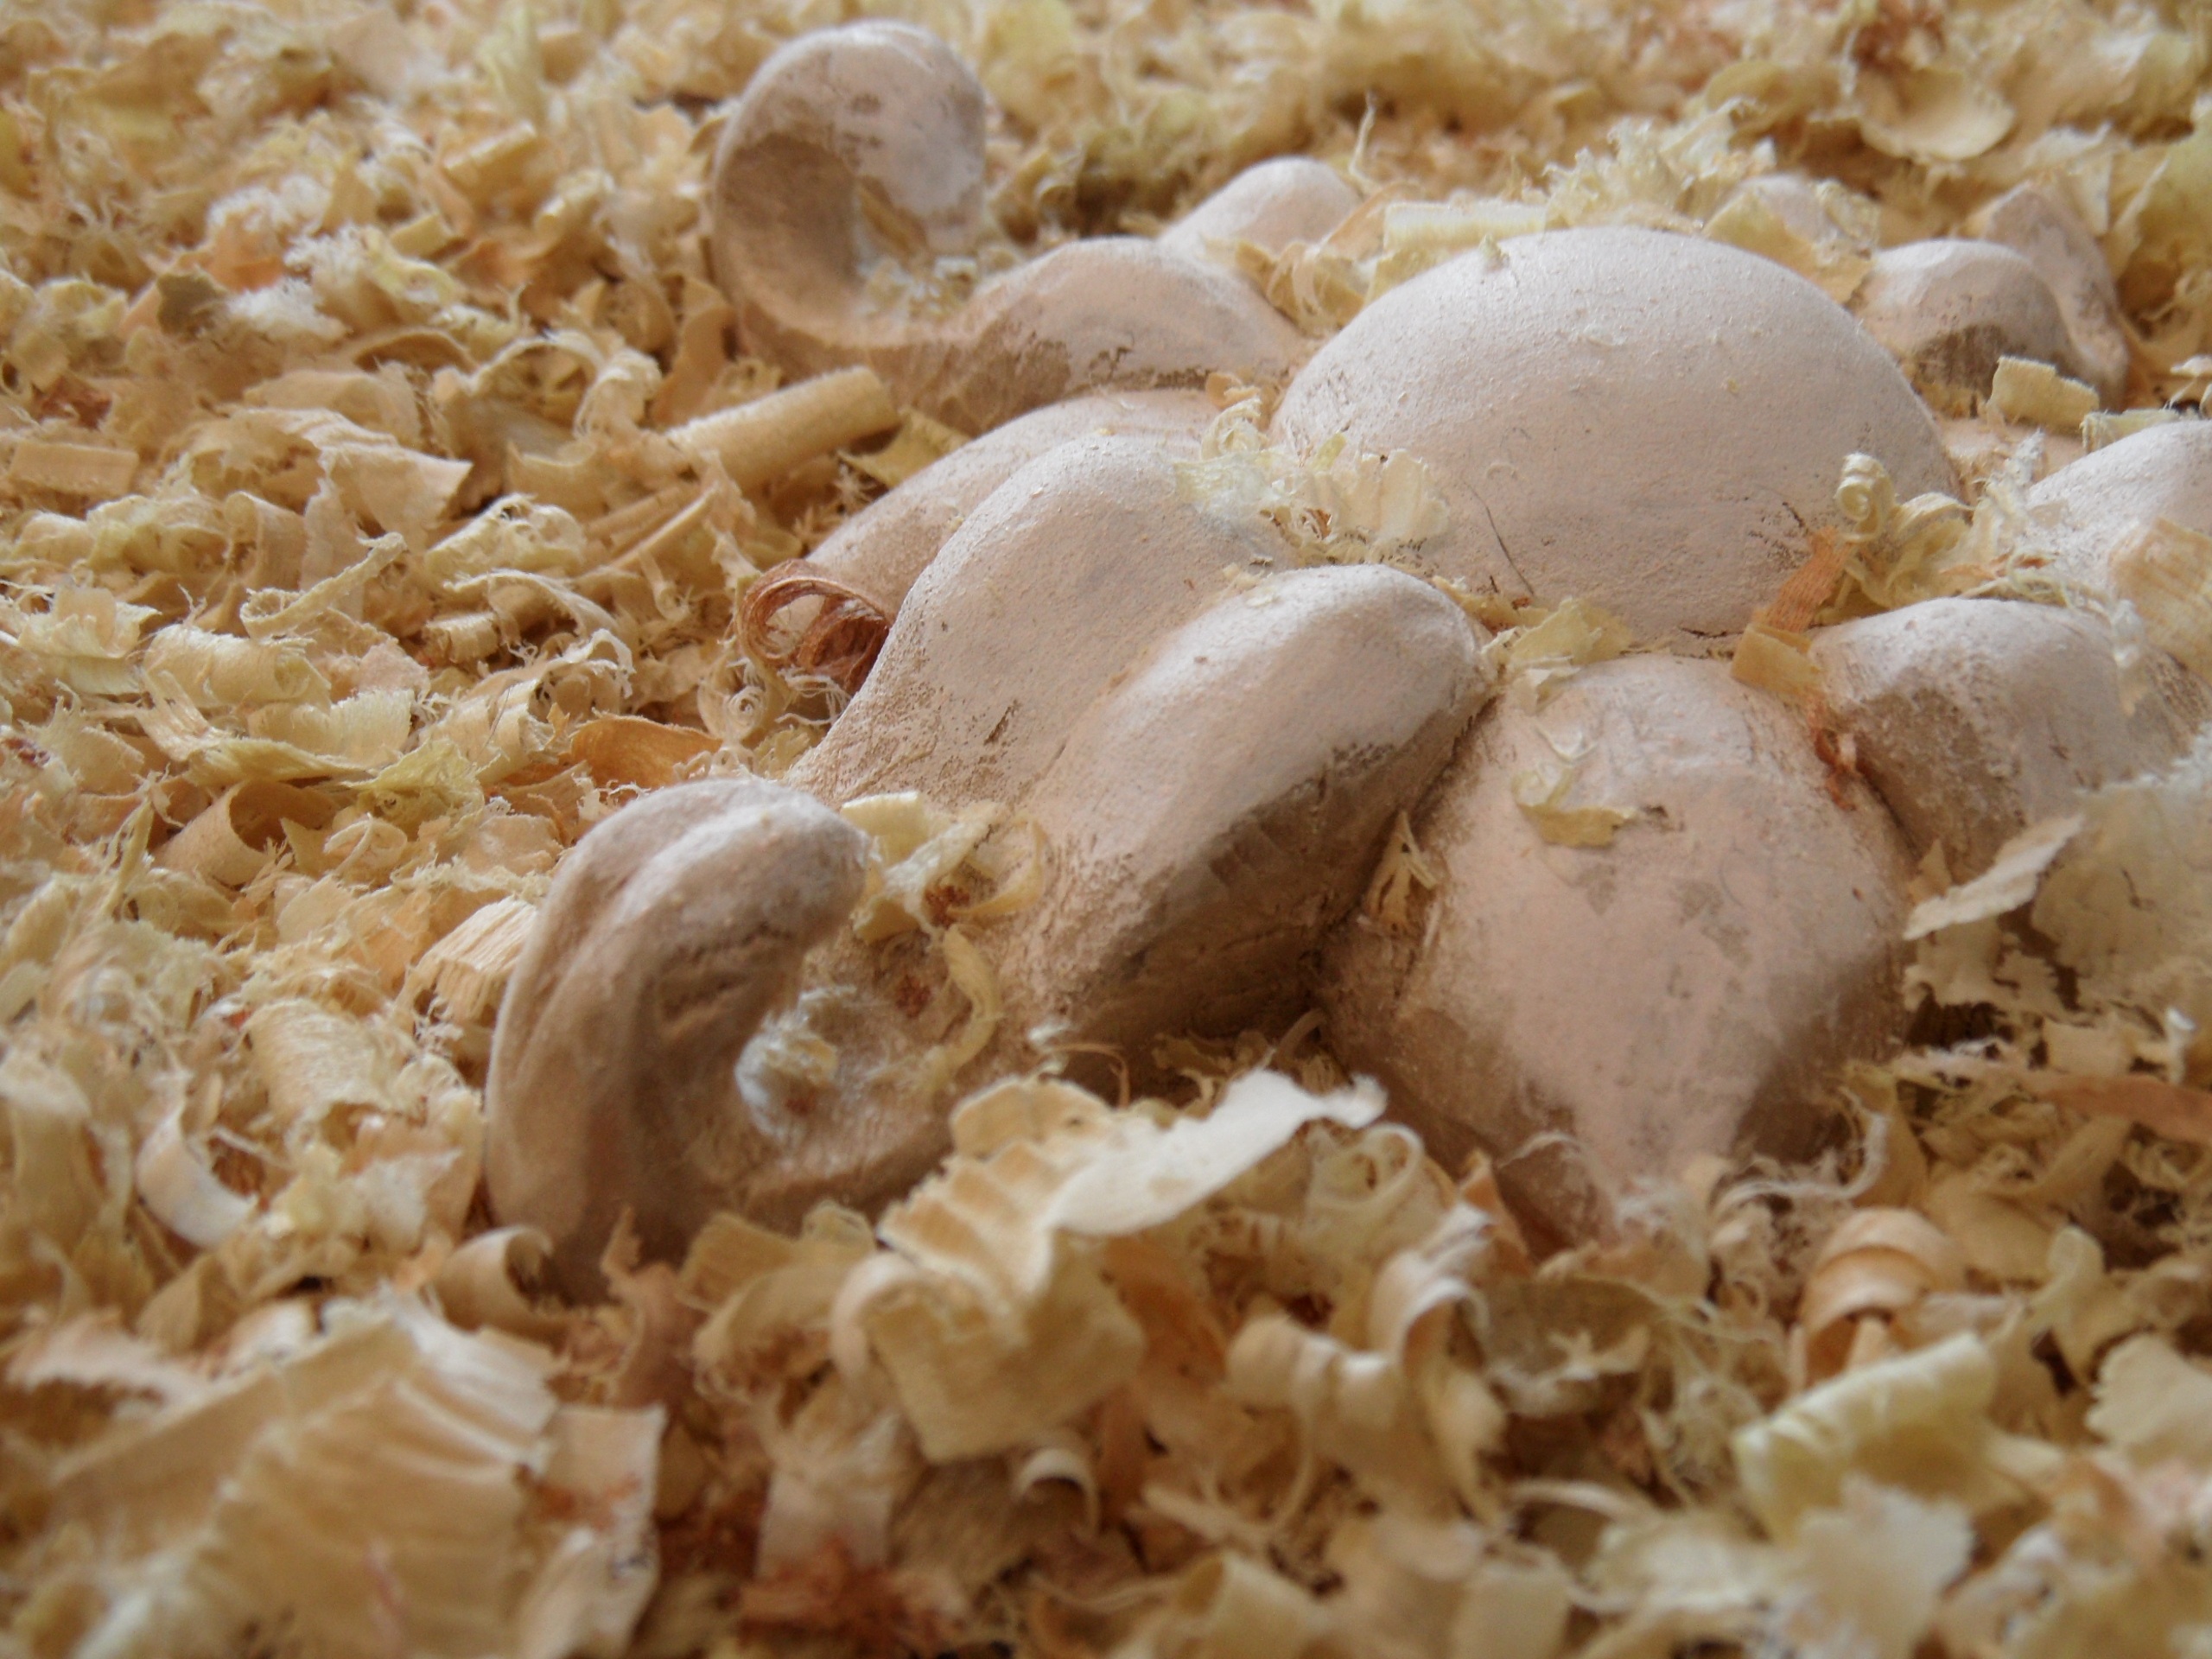
flower, dish, food, produce, invertebrate, seashell, coconut, sculpture, macro photography, sawdust, shiitake, chippings, of wood, grass family